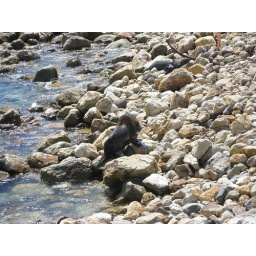
Sea lion on the rocks below the Aramoana breakwater